Guy Sebastian

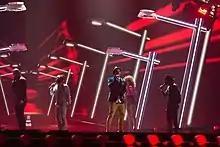
Sebastian performing at the Eurovision Song Contest

With the release of "Twenty Ten" Sebastian had completed the terms of his original contract with Sony, but re-signed with them for another long-term contract. He supported Boyzone on their 2011 UK tour, and Lionel Richie on his Australian and New Zealand tour. They re-recorded Richie's 1983 single "All Night Long" to raise money for Australian and New Zealand flood and earthquake relief. The track was produced by RedOne. Richie and Sebastian performed the song together at most of the concerts on the Australian leg of the tour. It peaked at number twelve in New Zealand and number twenty six in Australia. Sebastian received the 2011 Australian Club Entertainment Award for best Original Music Performer, and a Mo Award for Rock Performer of the Year. He also won the Highest Selling Single ARIA Award for "Who's That Girl", and received nominations for Single of the Year, Best Pop Release and Most Popular Australian Artist. Sebastian continued as a judge on the 2011 "The X Factor". He mentored the Boys and was assisted in choosing his final three by Wynter Gordon and Beyoncé. Reece Mastin who was in his group was the winner.